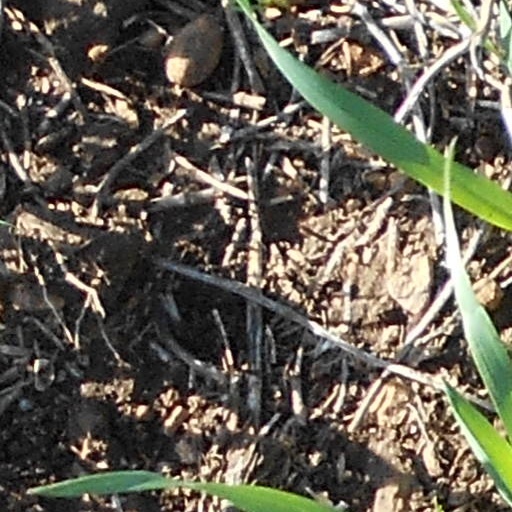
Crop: wheat